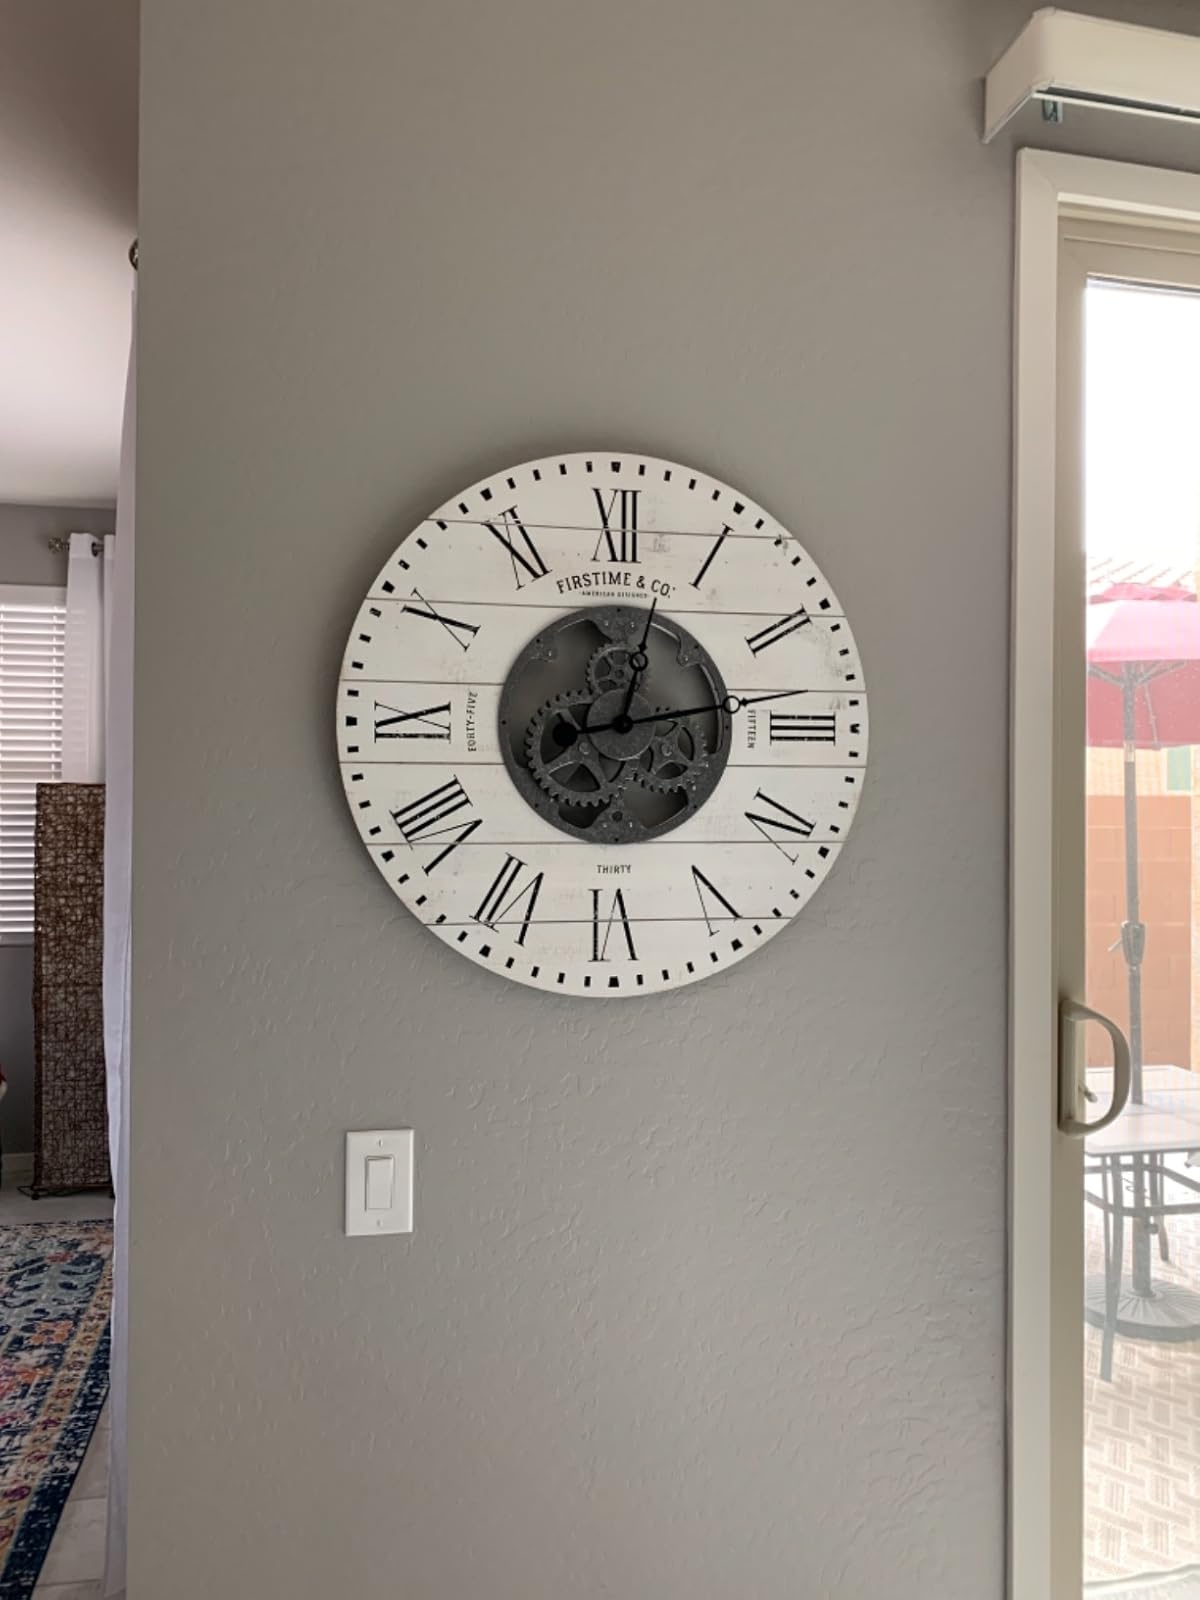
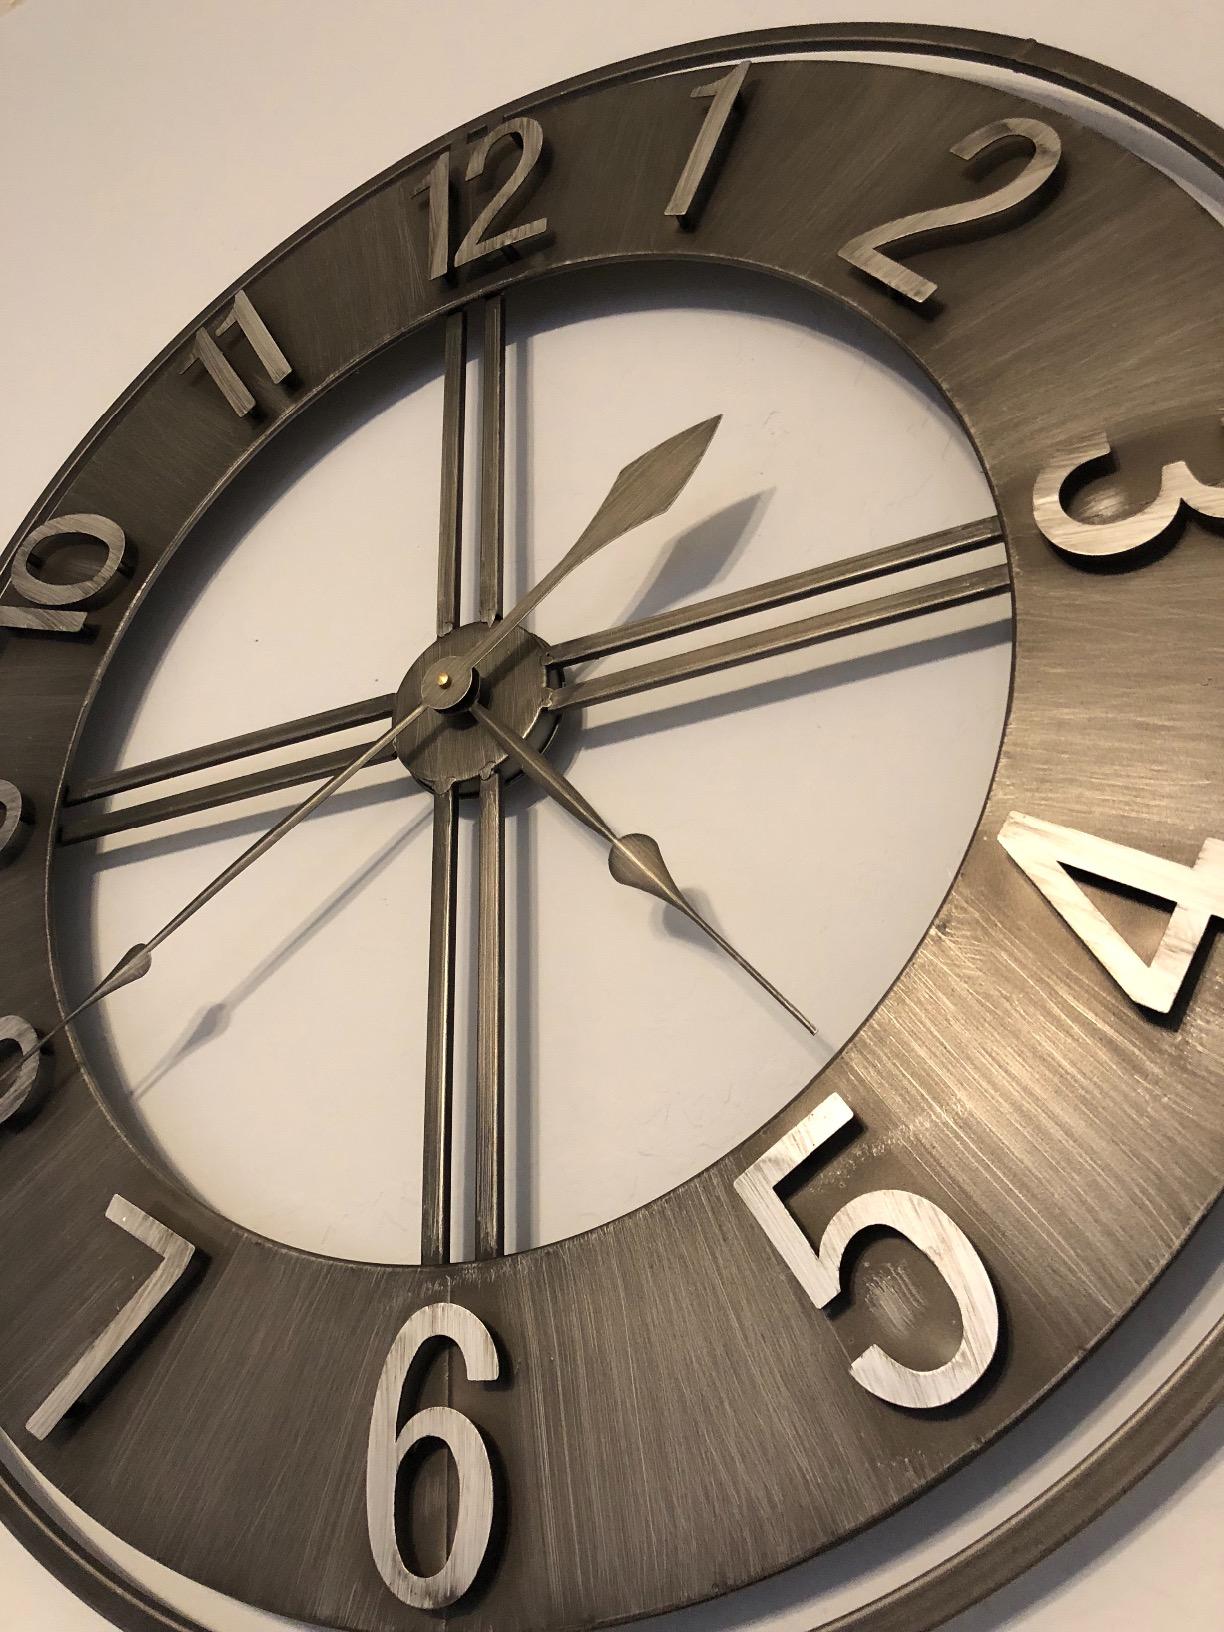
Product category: clock
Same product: no